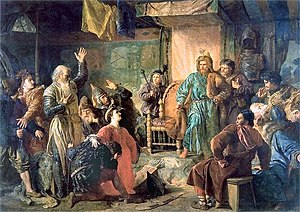
Vytautas den Store af Litauen / Kampen om magten / 1377-1384
Vytautas og Kęstutis fængslet af Jogaila. Maleri af Wojciech Gerson
Jogaila
Vytautas var en af de mest berømte fyrster i middelalderens Litauen. Vytautas var storfyrste i Storfyrstendømmet Litauen, der hovedsagelig omfattede litauere og rutenere, fyrste af Grodno og fyrste af Lutsk og angiveligt konge af hussitterne.